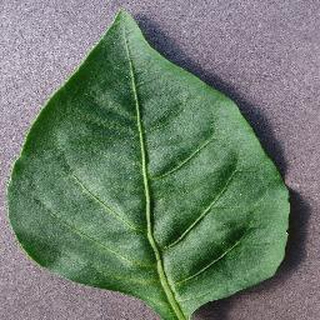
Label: healthy_bell_pepper